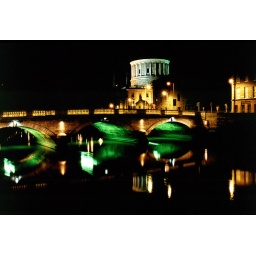
Bridge over the Liffey river with the 'four courts' building behind. (Best viewed large)